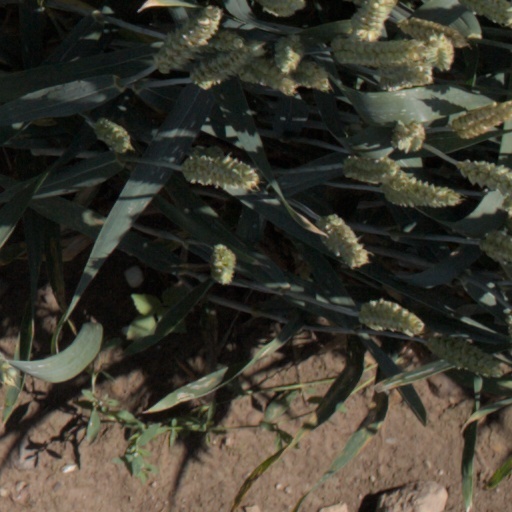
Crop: wheat